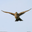
Label: bird